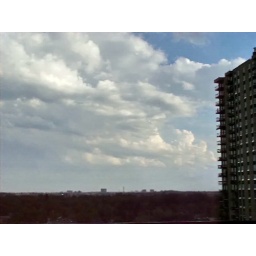
Storm clouds as captured from digital camera's video mode. Looking south from Strathcona, Edmonton, Alberta in July 2008.